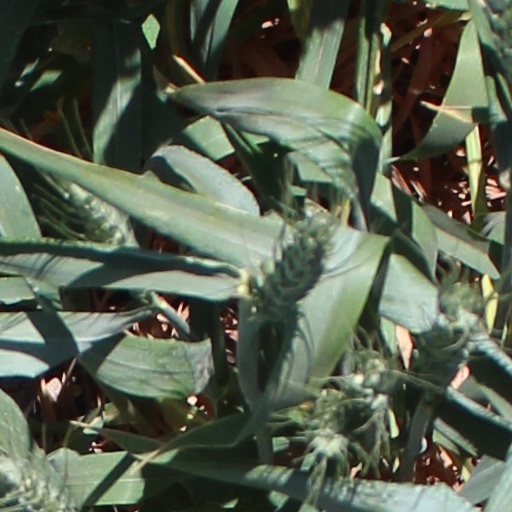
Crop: wheat